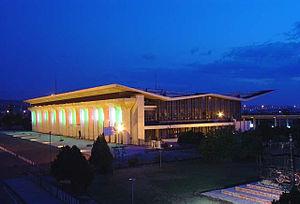
Heydar Gholi Khan Ghiaï de Chamlou, né le 23 octobre 1922 à Téhéran et mort le 6 septembre 1985 à Antibes, est un architecte iranien.